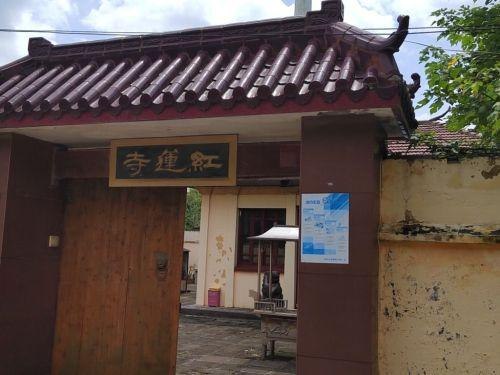
地标名称：红莲寺
所在城市：上海市·闵行区